The Dancers (1925 film)

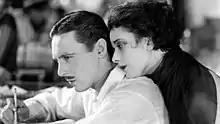
Still with George O'Brien and Alma Rubens

The Dancers is a 1925 American silent drama film directed by Emmett J. Flynn and starring George O'Brien, Alma Rubens, and Madge Bellamy. It is an adaptation of the 1923 play "The Dancers" by Viola Tree and Gerald du Maurier. It was remade by Fox Film five years later as a sound film "The Dancers".